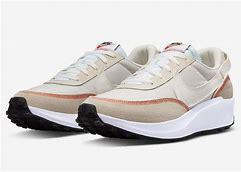
Brand: Nike
Model: Waffle Debut